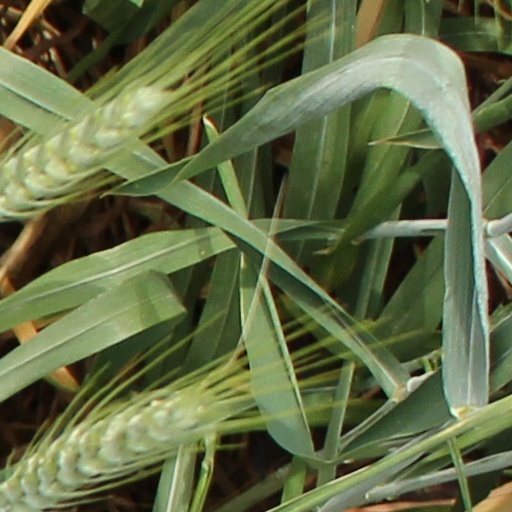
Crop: wheat